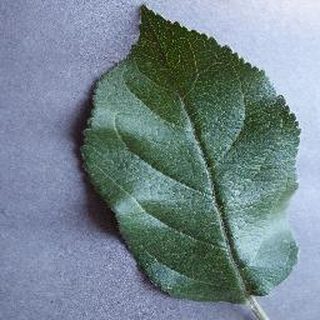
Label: healthy_apple